Andy Turner (footballer)

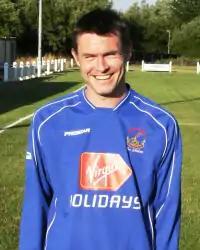
Turner as a Chasetown player in 2006

Andrew Peter Turner (born 23 March 1975) is a football coach and former professional football player and manager. He is currently Head of Youth Development at club Hednesford Town.